Dave Mustaine

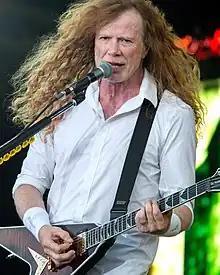
Mustaine with Megadeth at Hellfest 2022

David Scott Mustaine (born September 13, 1961) is an American musician. He is best known as the co-founder, frontman, primary songwriter and sole consistent member of the thrash metal band Megadeth and for his time as the lead guitarist of Metallica. Mustaine has released sixteen studio albums with Megadeth, sold over 50 million records worldwide, with six albums platinum-certified, and won a Grammy Award for Best Metal Performance in 2017 at the 59th Grammy Awards, for the title track of their fifteenth studio album, "Dystopia".